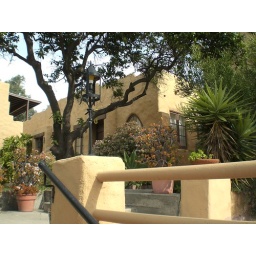
Trevor's apartment complex in San Diego. Awesome entry up stairs from street into nice plant filled courtyard.